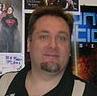
Age: 42